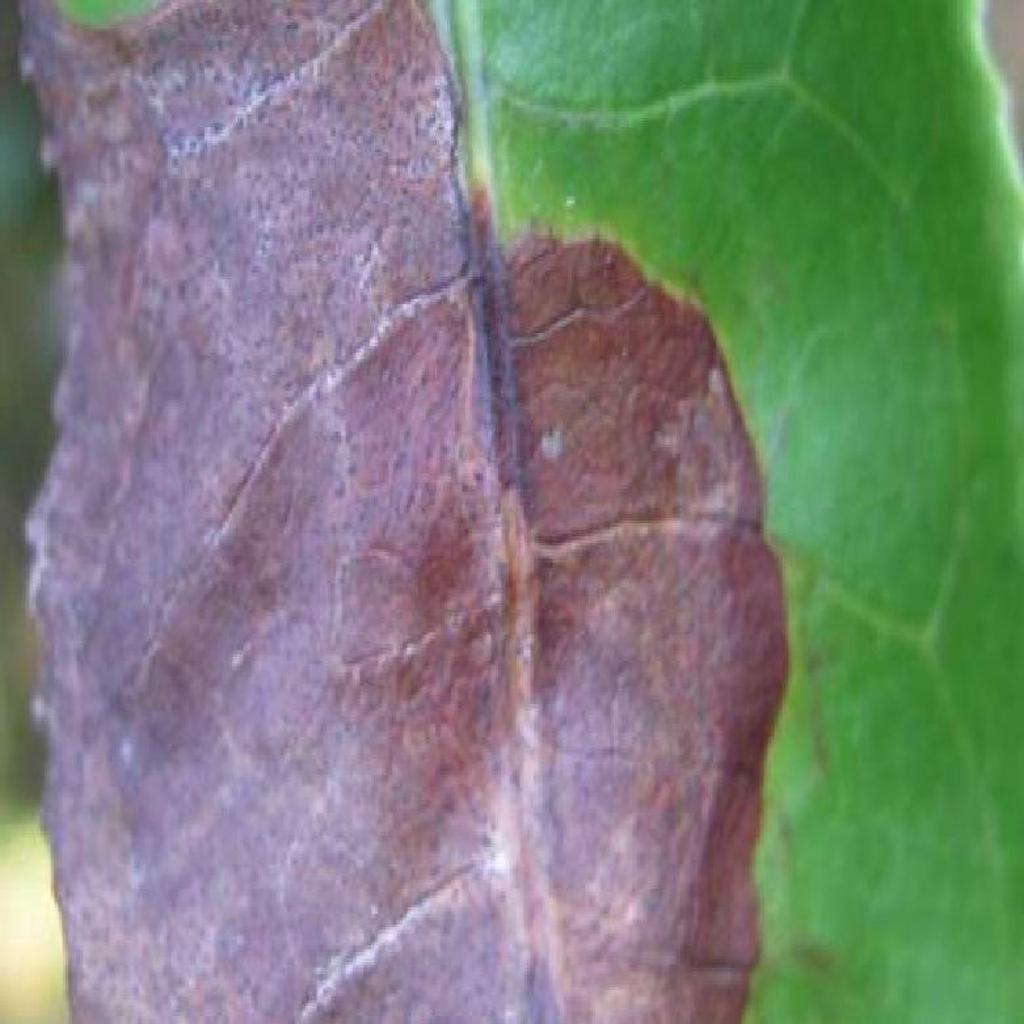
Label: Tea red leaf spot